Homalodotherium

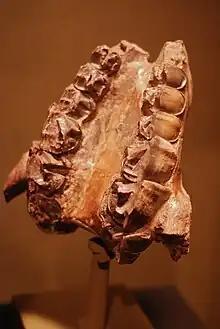

"Homalodotherium", unlike some other South American native ungulates, maintained the regular placental tooth formula, . The canines formed very small tusks which projected slightly. The cheek teeth (the premolars and molars) were broad and flat. The premolars of the lower jaw were generally smaller and simpler than the molars, save for the last premolar, which was essentially molariform (resembling molars). The structure of the molars was fundamentally the same as in toxodonts. Those of the upper jaw were simpler than those of toxodonts, however, and superficially resembled those of rhinocerotoids. Such similarities were noted as far back as 1872.